Henrik Ibsen

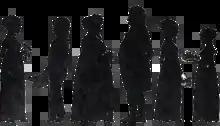
A silhouette (ca. 1820) of the Altenburg/Paus family in Altenburggården, with Ibsen's mother (far right), maternal grandparents (centre) and other relatives. It is the only existing portrait of either of Ibsen's parents.

Henrik Johan Ibsen was born on 20 March 1828 in "Stockmanngården" into an affluent merchant family in the prosperous port town of Skien in Bratsberg (Telemark). He was the son of the merchant Knud Plesner Ibsen (1797–1877) and Marichen Cornelia Martine Altenburg (1799–1869), and he grew up socially as a member of the Paus family, which consisted of the siblings Ole and Hedevig Paus and their tightly knit families. Ibsen's ancestors were primarily merchants and shipowners in cities such as Skien and Bergen, or members of the "aristocracy of officials" of Upper Telemark, the region's civil servant elite. Jørgen Haave writes that Ibsen "had strong family ties to the families who had held power and wealth in Telemark since the mid-1500s." Henrik Ibsen himself wrote that "my parents were members on both sides of the most respected families in Skien", and that he was closely related to "just about all the patrician families who then dominated the place and its surroundings." He was baptised at home in the Lutheran state church—membership of which was mandatory—on 28 March and the baptism was confirmed in on 19 June. When Ibsen was born, Skien had for centuries been one of Norway's most important and internationally oriented cities, and a centre of seafaring, timber exports and early industrialization that had made Norway the developed and prosperous part of Denmark–Norway.